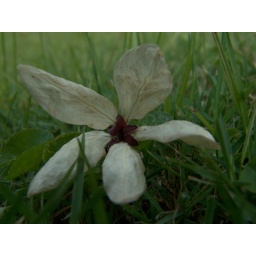
old flower in the grass that called to me